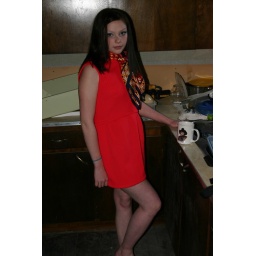
Cutie in a red dress